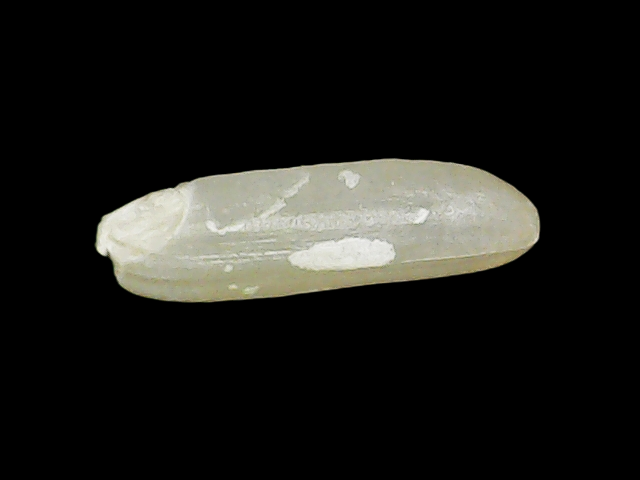
Rice variety: Binadhan7